Albert Einstein

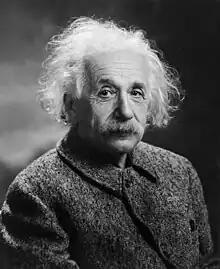
Einstein in 1947

Albert Einstein (14 March 187918 April 1955) was a German-born theoretical physicist who is best known for developing the theory of relativity. Einstein also made important contributions to quantum mechanics. His mass–energy equivalence formula , which arises from special relativity, has been called "the world's most famous equation". He received the 1921 Nobel Prize in Physics for .